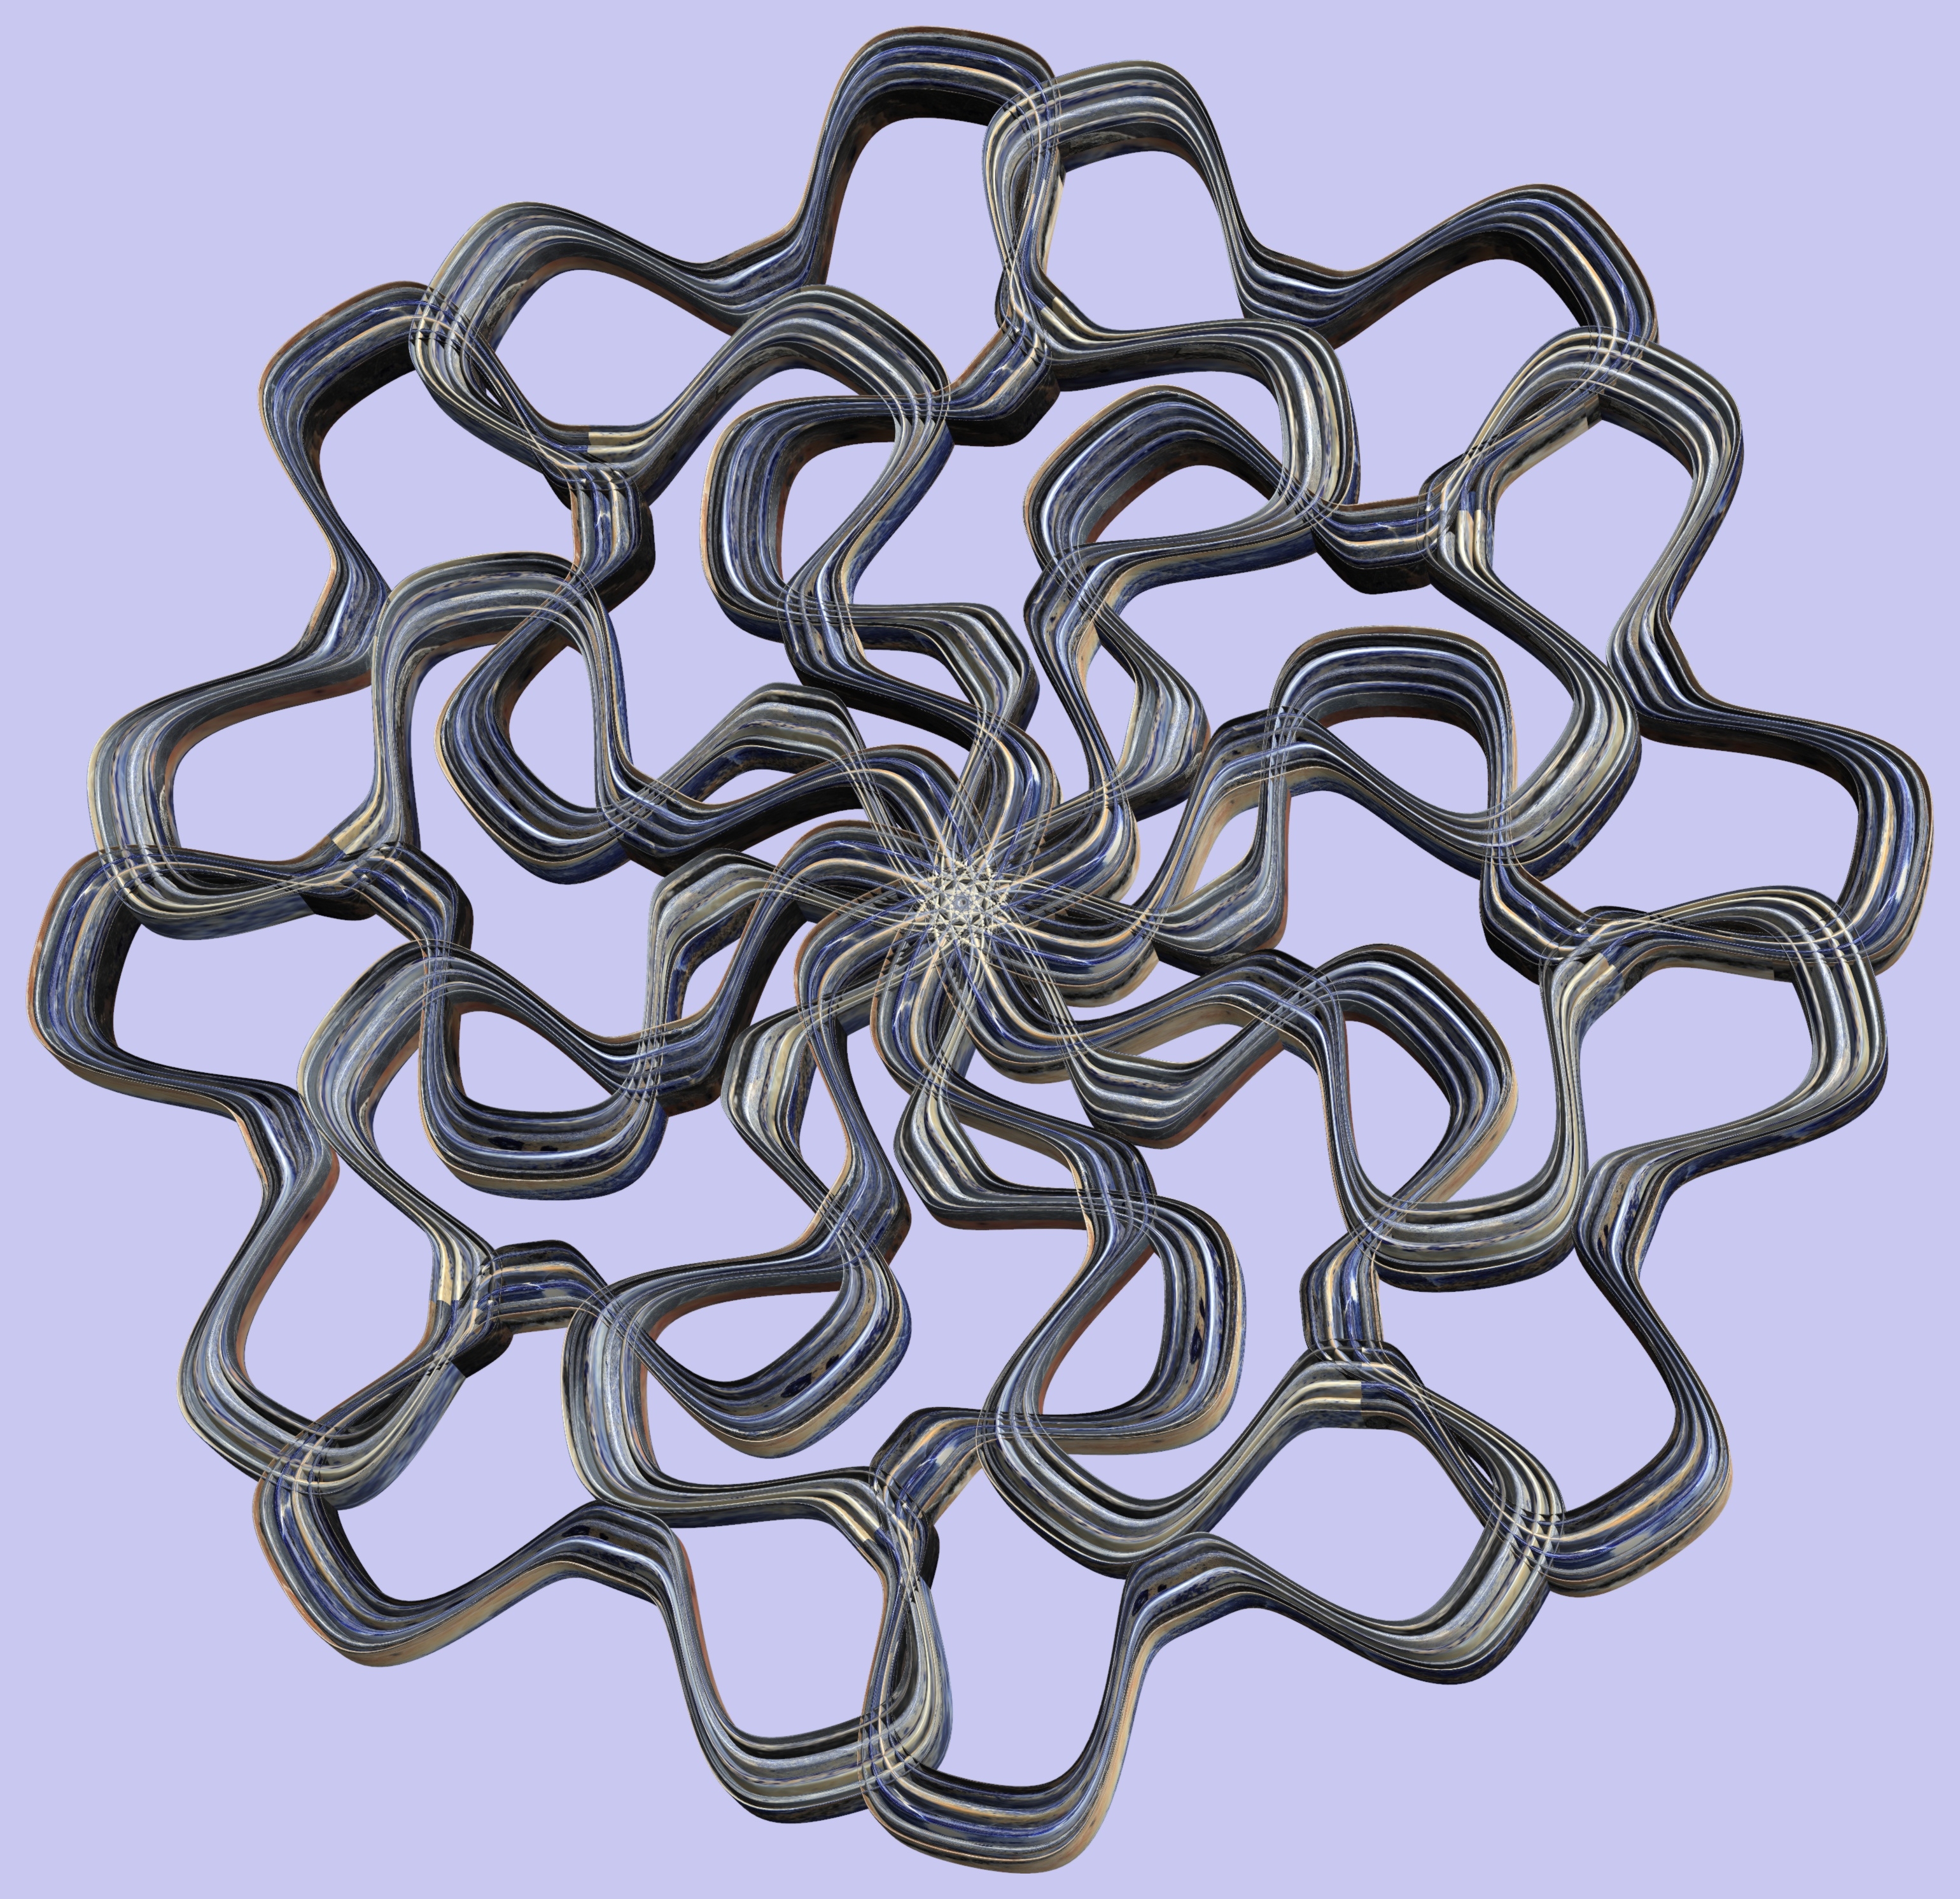
abstract, structure, texture, chain, pattern, geometry, font, sculpture, drawing, design, symmetry, 3d, graphic, shape, torus, mathematica, cg, parametricplot3d, code, program, algorithm, mapping, geometricsculpture